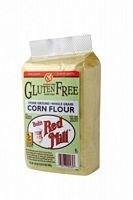
Item Name: Bob's Red Mill Red Mill Gluten Free Flour, 24-Ounce (Pack of 4) ( Value Bulk Multi-pack)
Bullet Point: ...
Value: 96.0
Unit: Oz

Price: 19.99